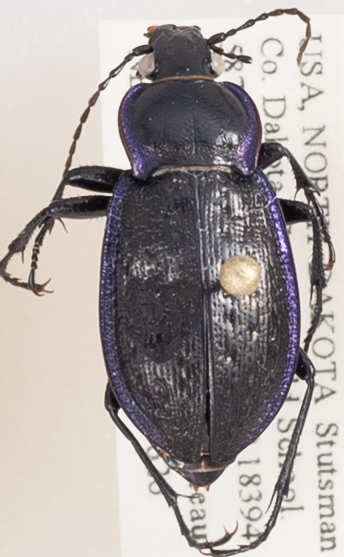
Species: Carabus serratus
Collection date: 2018-06-26
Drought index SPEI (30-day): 0.41
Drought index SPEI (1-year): -0.656
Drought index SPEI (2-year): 0.03